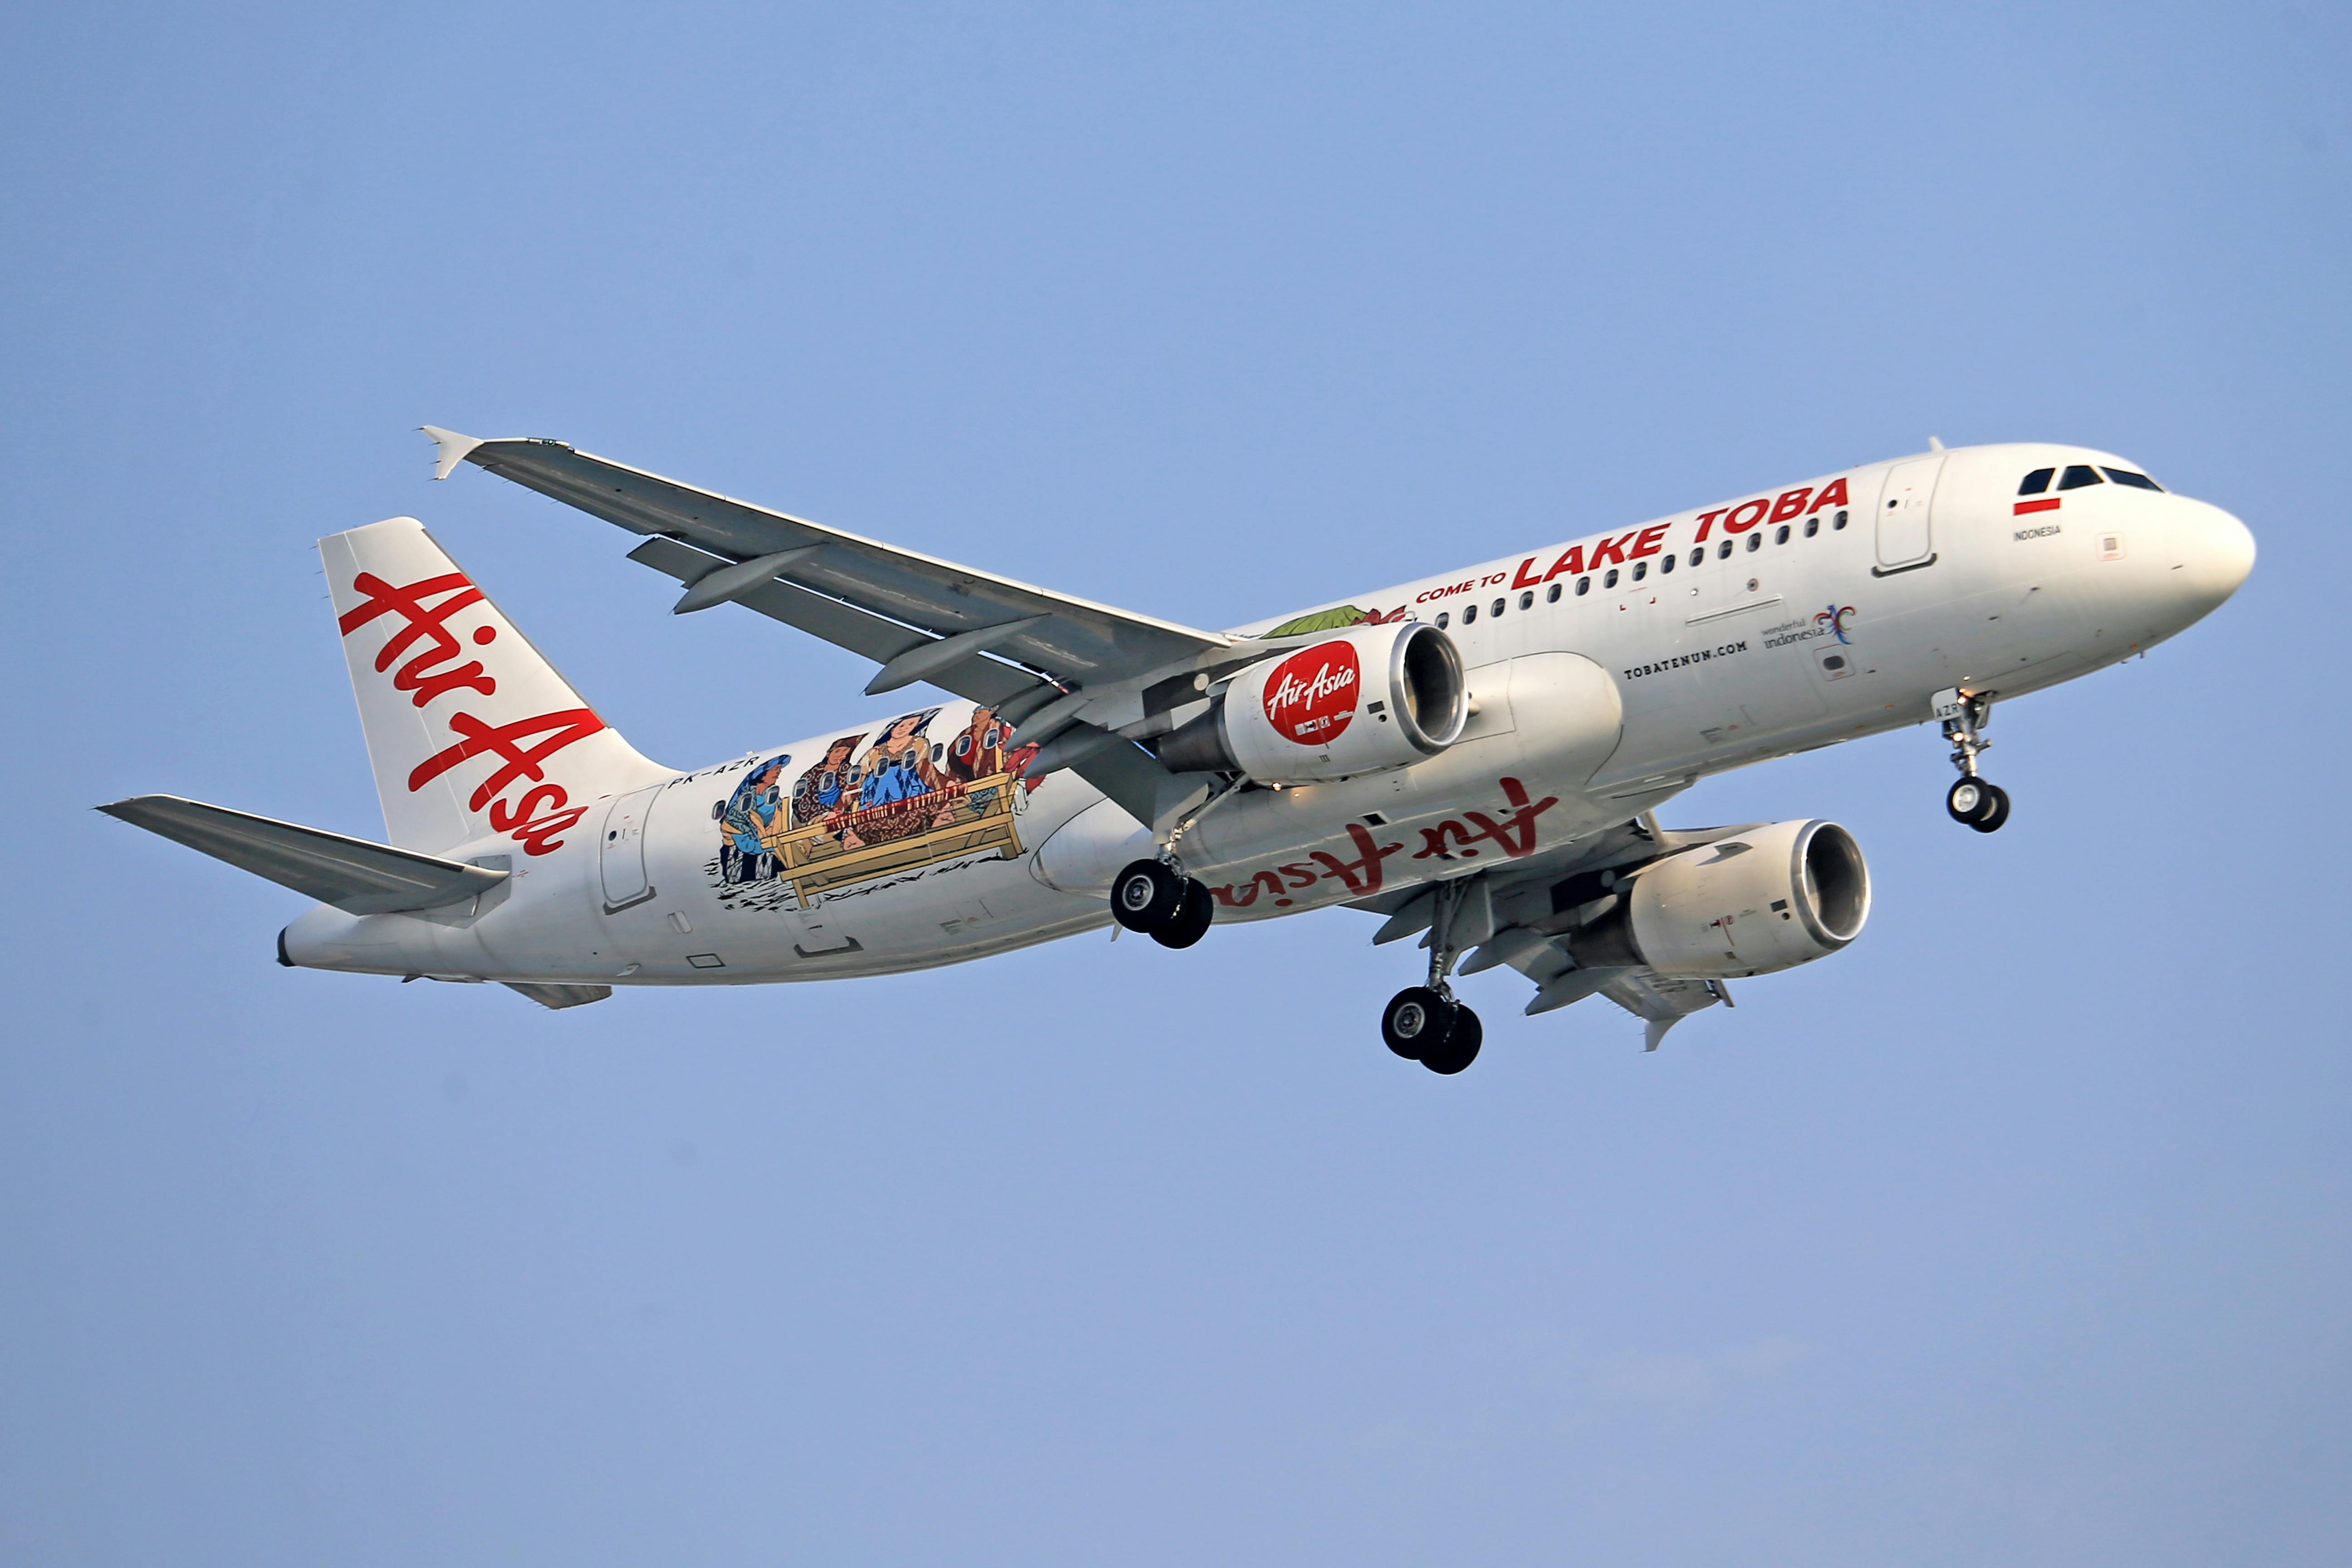
aircraft, sky, airplane, vehicle, Twinjet, aerospace manufacturer, jet engine, flap, aircraft engine, gas, airliner, jet aircraft, aviation, narrow body aircraft, travel, wing, service, wide body aircraft, event, air travel, takeoff, airline, flight, aerospace engineering, fin, landing, boeing, cargo